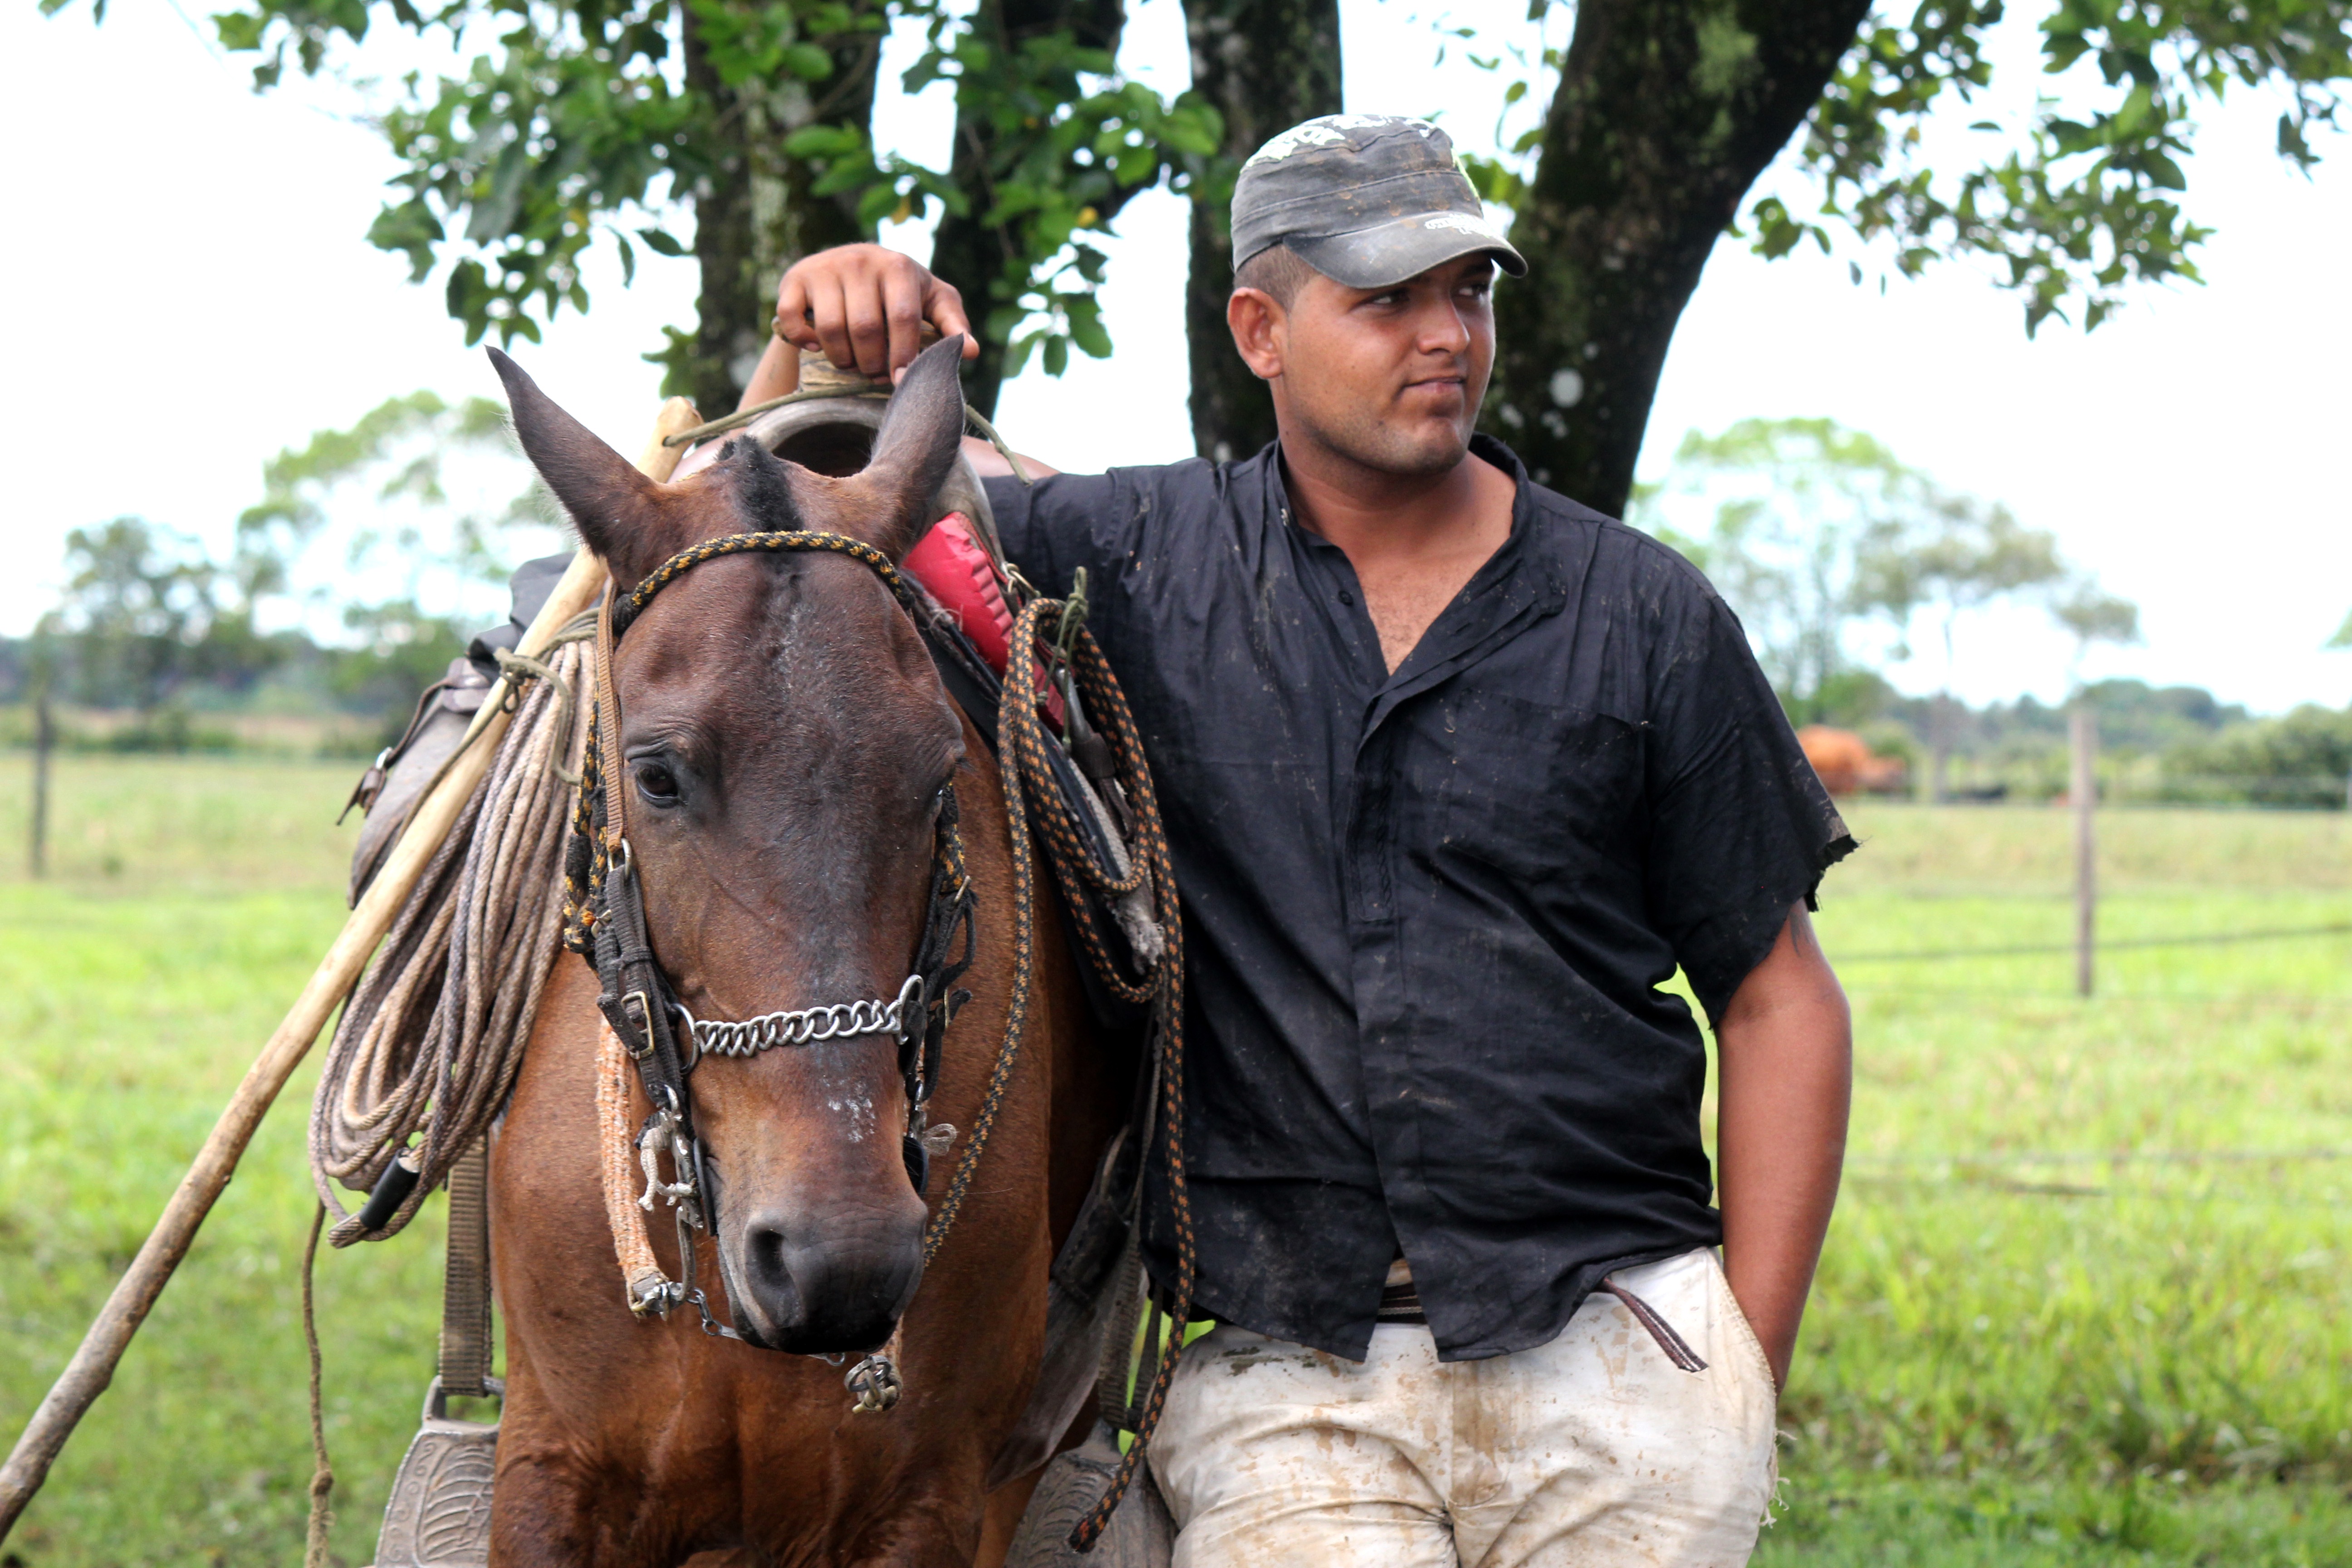
field, animal, rider, horse, stallion, beast, mare, jockey, colt, peasant, equestrianism, pack animal, eventing, trail riding, horse like mammal, animal sports, equestrian sport